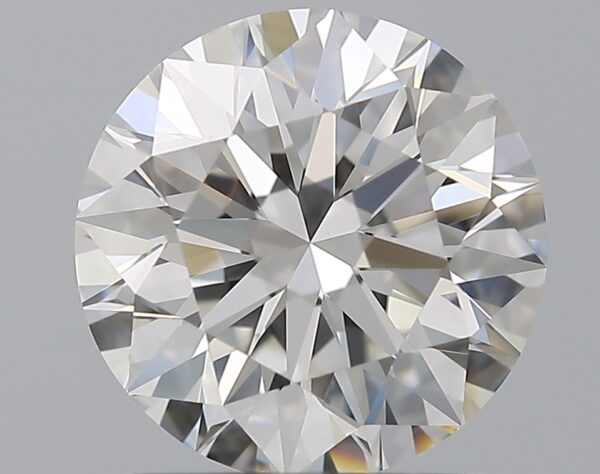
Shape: round
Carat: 1.53
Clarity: VVS2
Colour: F
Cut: EX
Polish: EX
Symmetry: EX
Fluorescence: N
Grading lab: GIA
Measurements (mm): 7.34 x 7.37 x 4.61